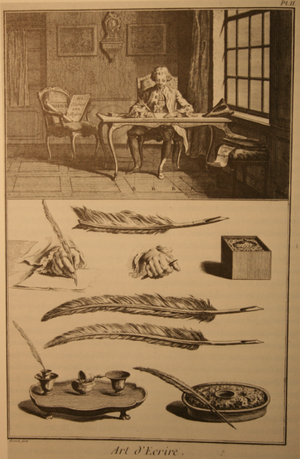
Charles Paillasson, né en 1718 et mort en 1789, est un maître écrivain français.
Un maître écrivain est un professionnel qui, sous l'Ancien Régime, faisait son métier de bien écrire et généralement d'enseigner cet art. Aux XVIᵉ et XVIIᵉ siècles, les maîtres écrivains se sont regroupés dans des corporations ou des guildes.